Elleholm

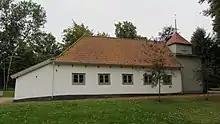
Church of Elleholm

Elleholm is a former Danish town in Blekinge, Sweden. The town existed between 1450 and 1600, when it was abandoned.